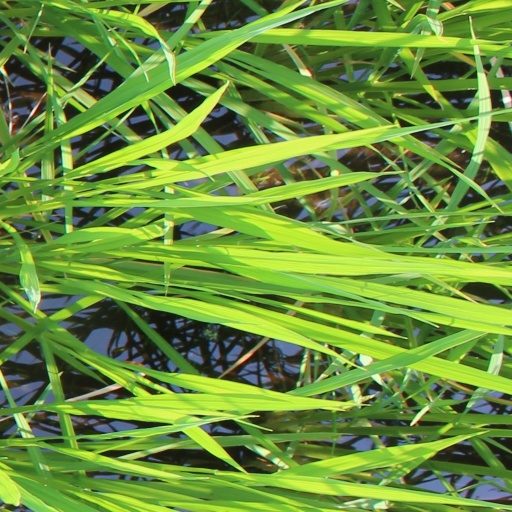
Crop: rice